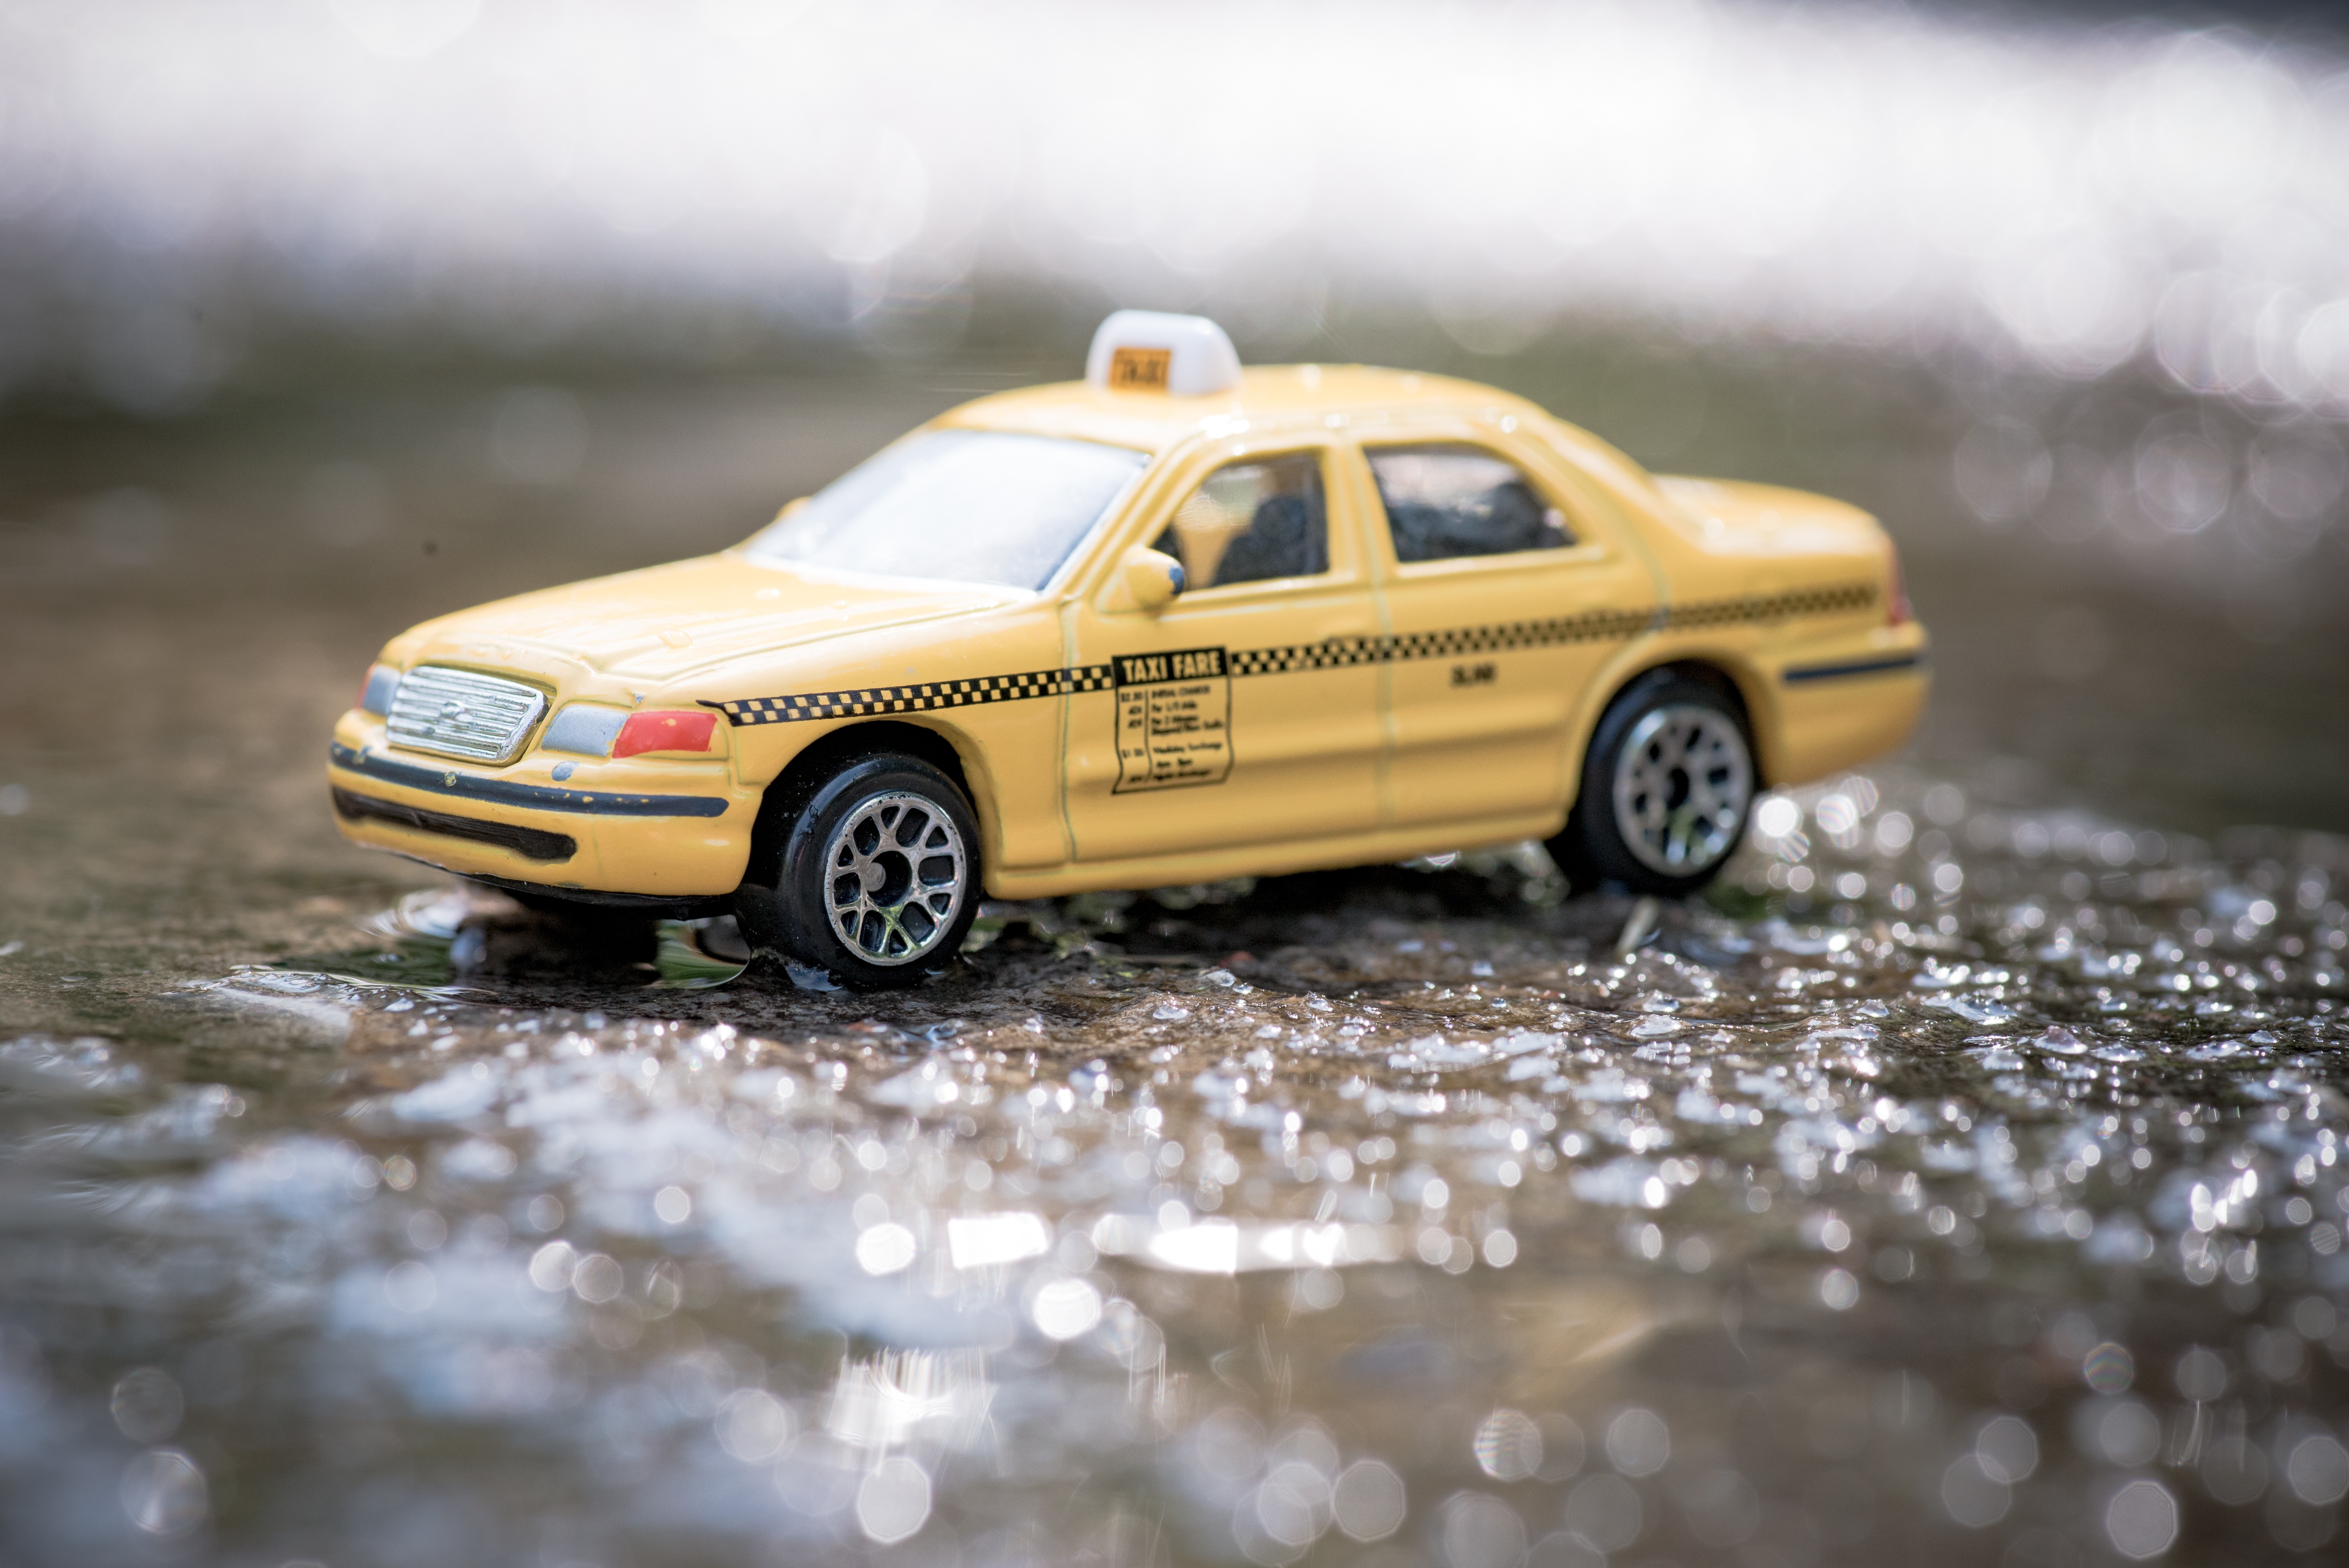
technology, car, automobile, driving, travel, taxi, transport, vehicle, drive, usa, auto, yellow, toy, baby, energy, eco, ecology, hybrid, sedan, convertible, service, mercedes benz, driving car, car on road, police car, new car, auto racing, automobile make, luxury vehicle